2020 Minneapolis park encampments

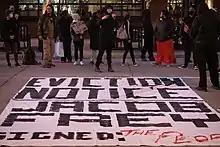
Protest march, November 2, 2020

After its closure, the Midtown Sheraton Hotel experiment became a source of controversy for discussions about homelessness and social justice issues. Progressive magazine "Mother Jones" described the hotel experiment as an "utopian sanctuary". Far right-wing commentators at "Gateway Pundit" characterized events as the hotel as a "Marxist" movement of rioters and squatters and largely reported on acts of vandalism there. One resident described the hotel environment as "chaotic and unruly". "MplsStPaul" magazine described the situation by the time residents were evicted as having "disintegrated into a disaster—the hotel overrun with rampant drug use and sex trafficking".